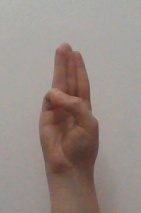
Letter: thaa